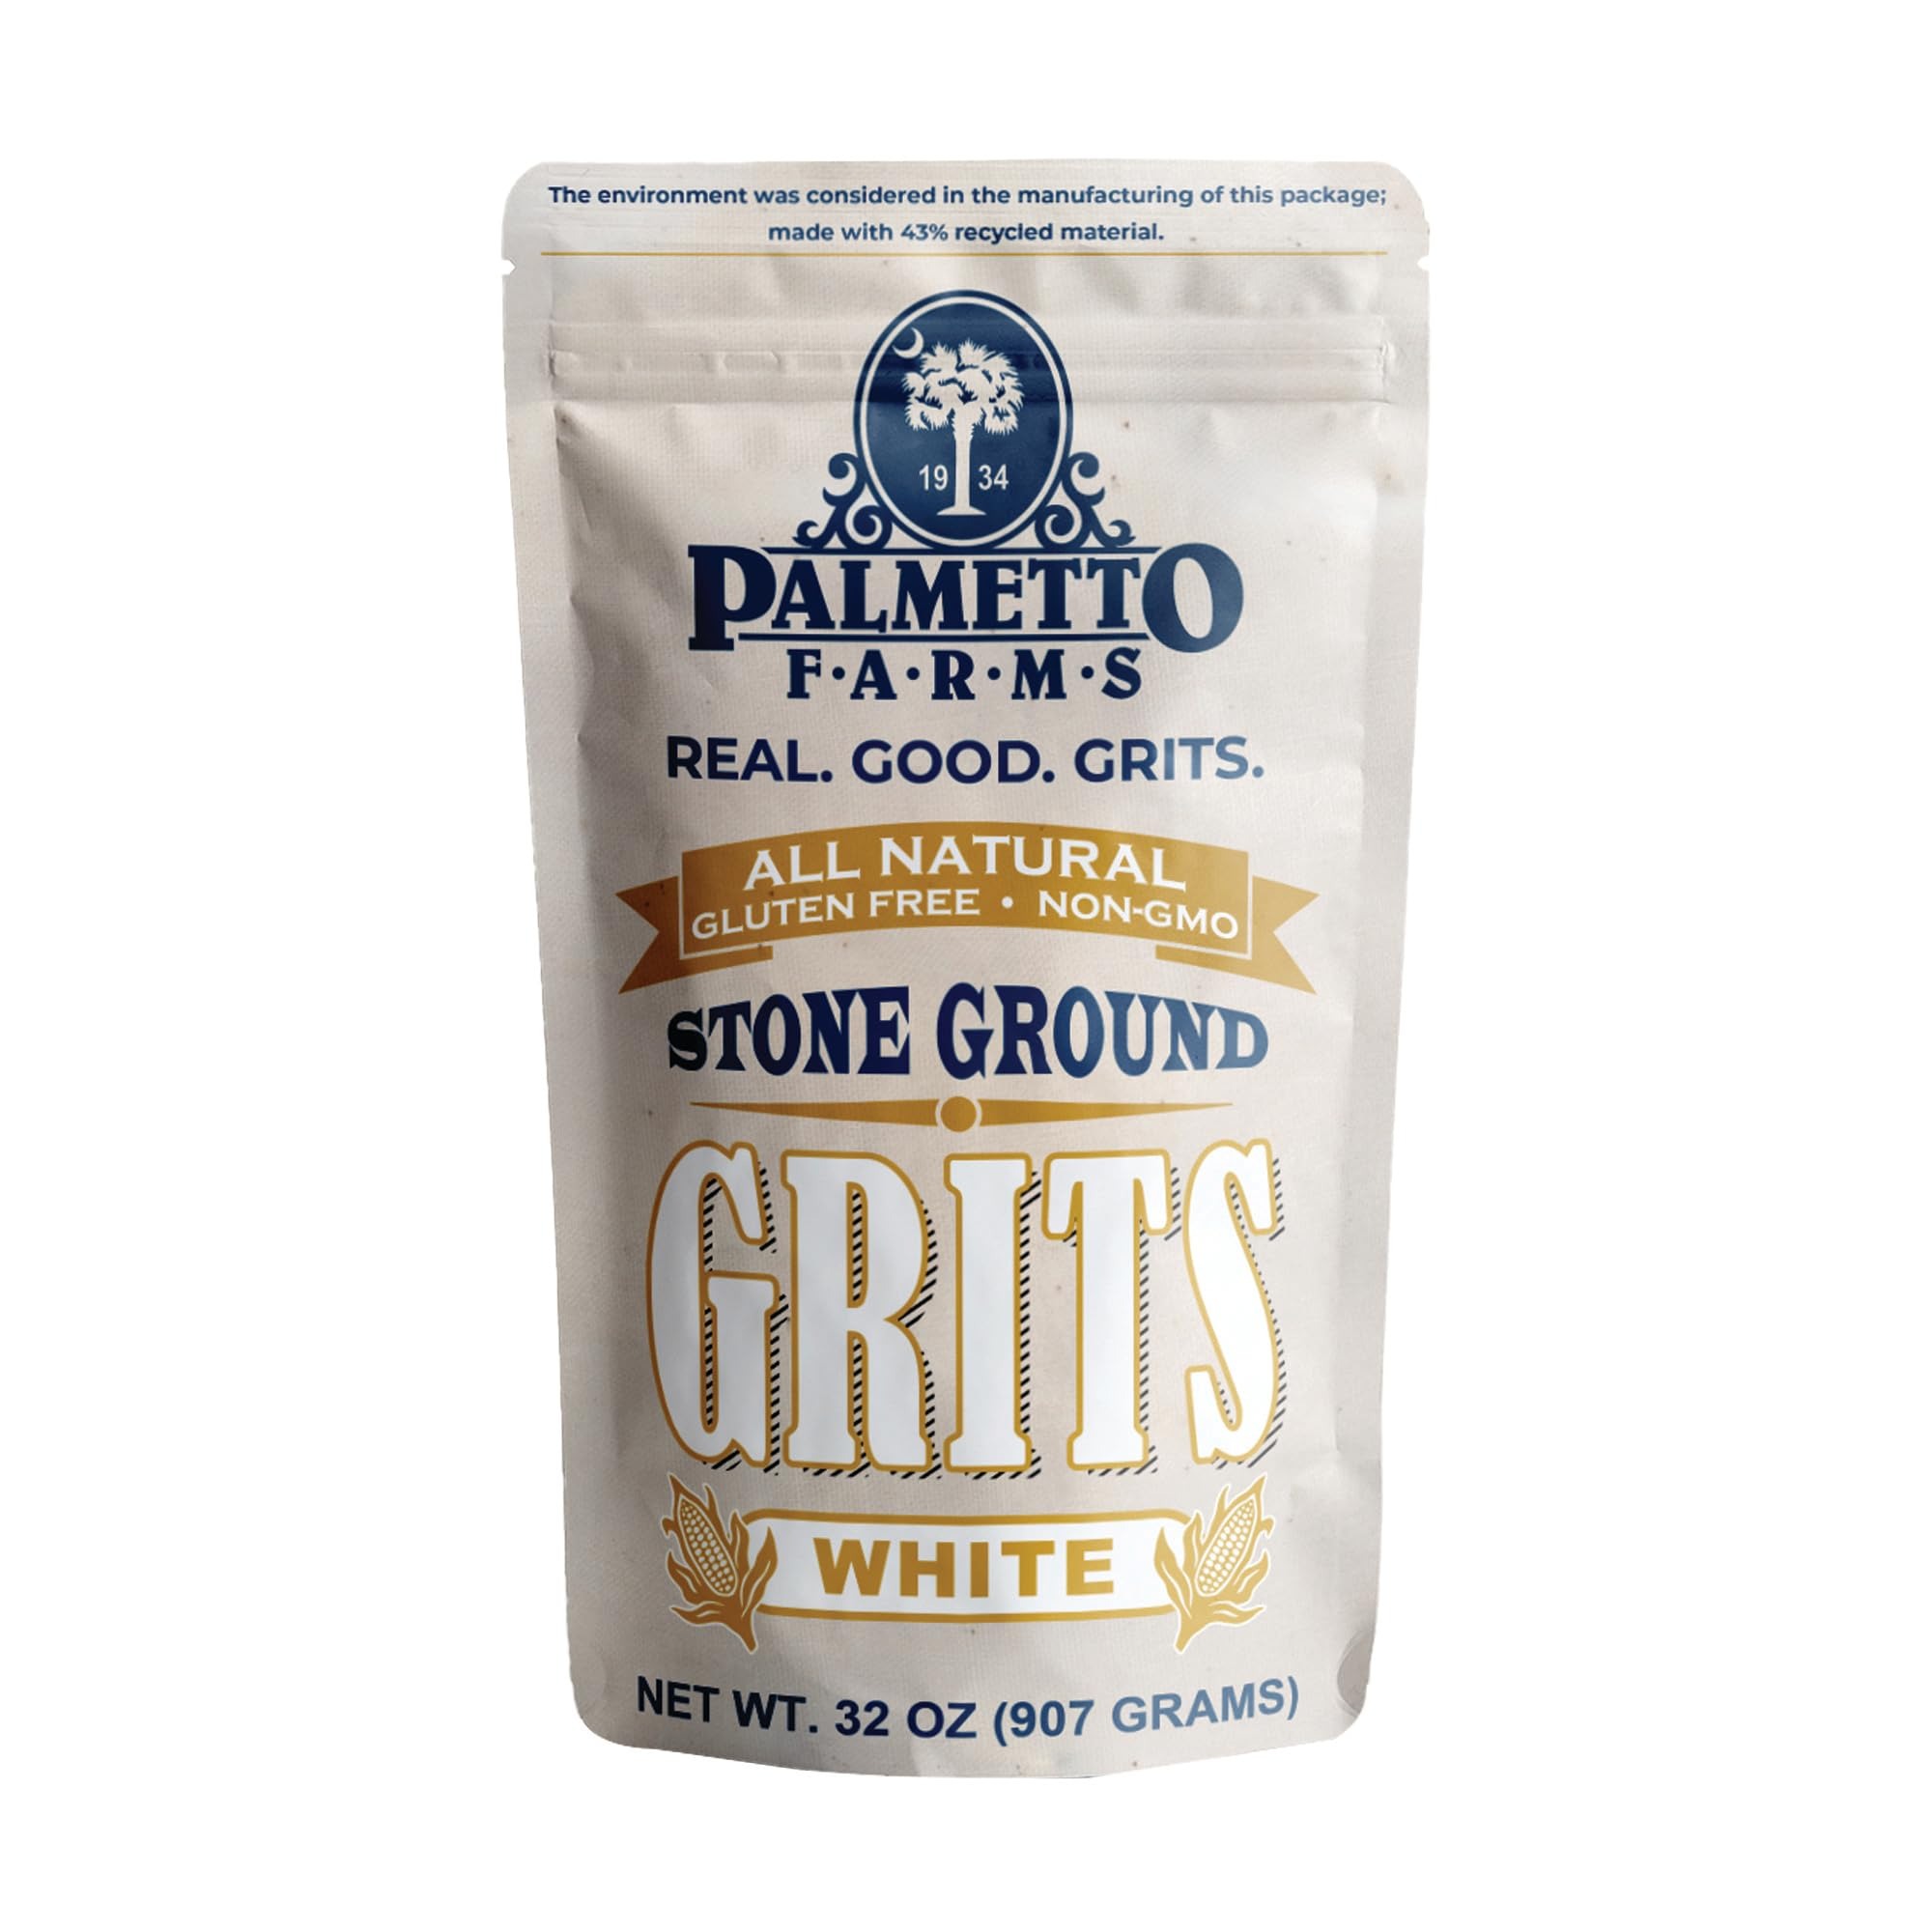
Item Name: PALMETTO FARMS Stone Ground White Grits, 32 OZ
Bullet Point 1: Highest Quality Non-GMO Corn
Bullet Point 2: All Natural, Nothing Added, and Nothing Taken Away
Bullet Point 3: Naturally Gluten Free, Produced in a Wheat Free Facility
Bullet Point 4: Slow Ground to Retain All of the Natural Oils Found in the Germ
Bullet Point 5: Real Stone Ground Grits - Smooth, Delicious, Full of Flavor, Creamy
Product Description: Palmetto Farms Stone Ground White Corn Grits, Tradition in Every Bite Since 1934. At Palmetto Farms, our stone ground grits are made from premium non-GMO corn selected specifically for its flavor profile. The grain is slowly ground in a traditional stone mill so that it retains all the natural oils and vitamins. When Palmetto Farms stone ground grits are cooked, they are smooth, creamy, delicious, and full of that rich natural flavor. There is no chemical processing, nothing added, and nothing taken away. Real stone ground grits are "speckled" and will always contain small specks of corn bran and tip cap. Over 80 Years ago, in 1934, James Graham started milling corn for his family and local customers in Horry County, SC. Today, the tradition has been passed on through James' grandson David and his 2 sons, Andrew and Devin, placing Palmetto Farms in its 4th generation of being family owned and operated. Palmetto Farms offers the same quality products that have been produced here since the beginning. Our Grits are naturally gluten free and produced in a wheat free facility. Try a bag of our grits today, we promise you will be amazed! Savor the authentic Southern flavor with our eco-friendly, stone-ground white corn grits. Crafted from non-GMO corn using traditional milling methods, our grits deliver a rich and creamy taste that’s been cherished for generations. Now in convenient, resealable packaging! Perfect for a wholesome, hearty meal any time.
Value: 32.0
Unit: Ounce

Price: 27.55